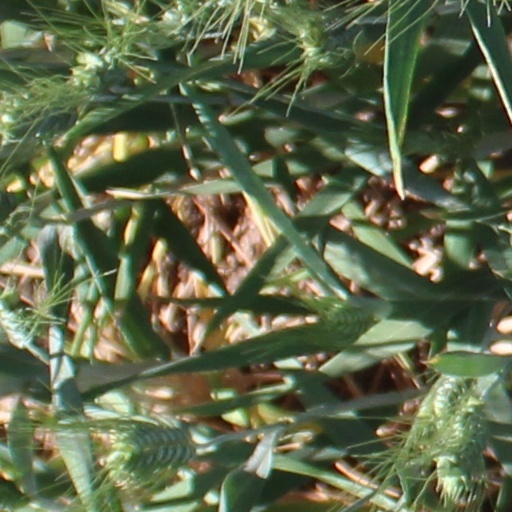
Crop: wheat